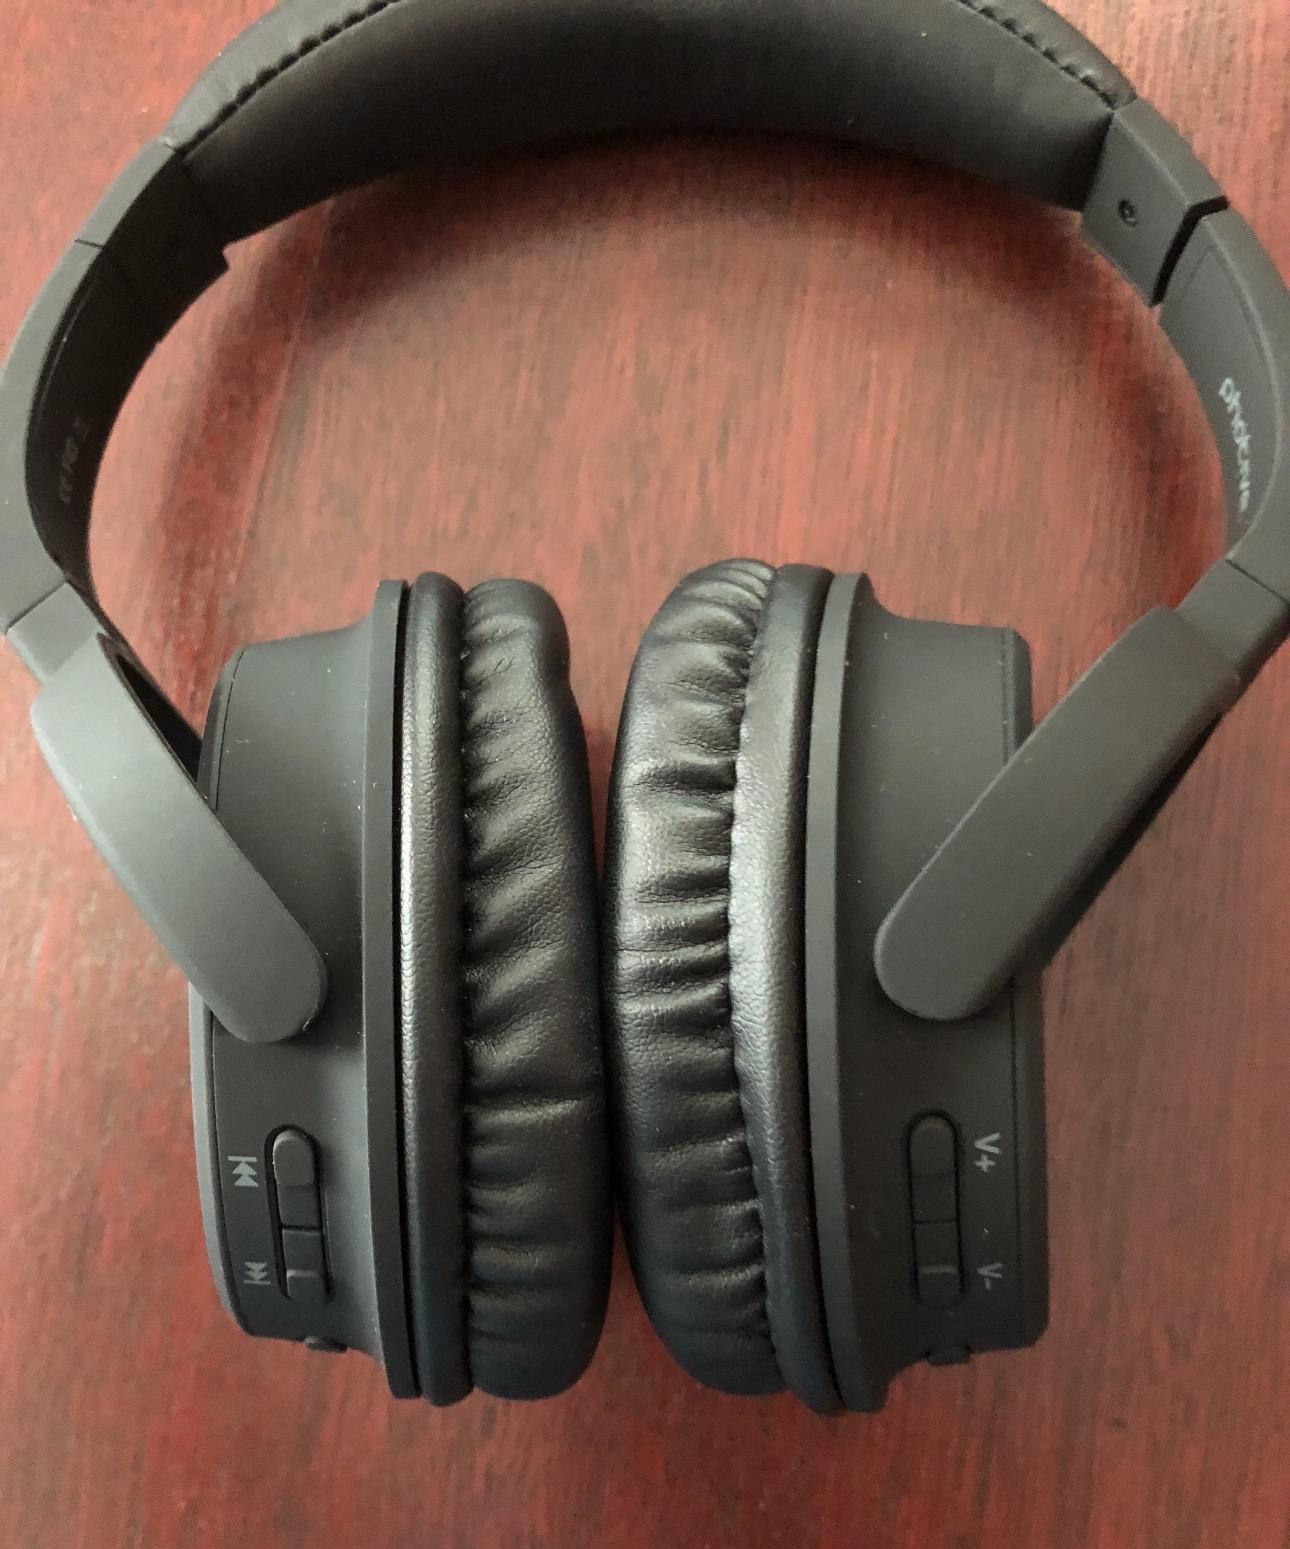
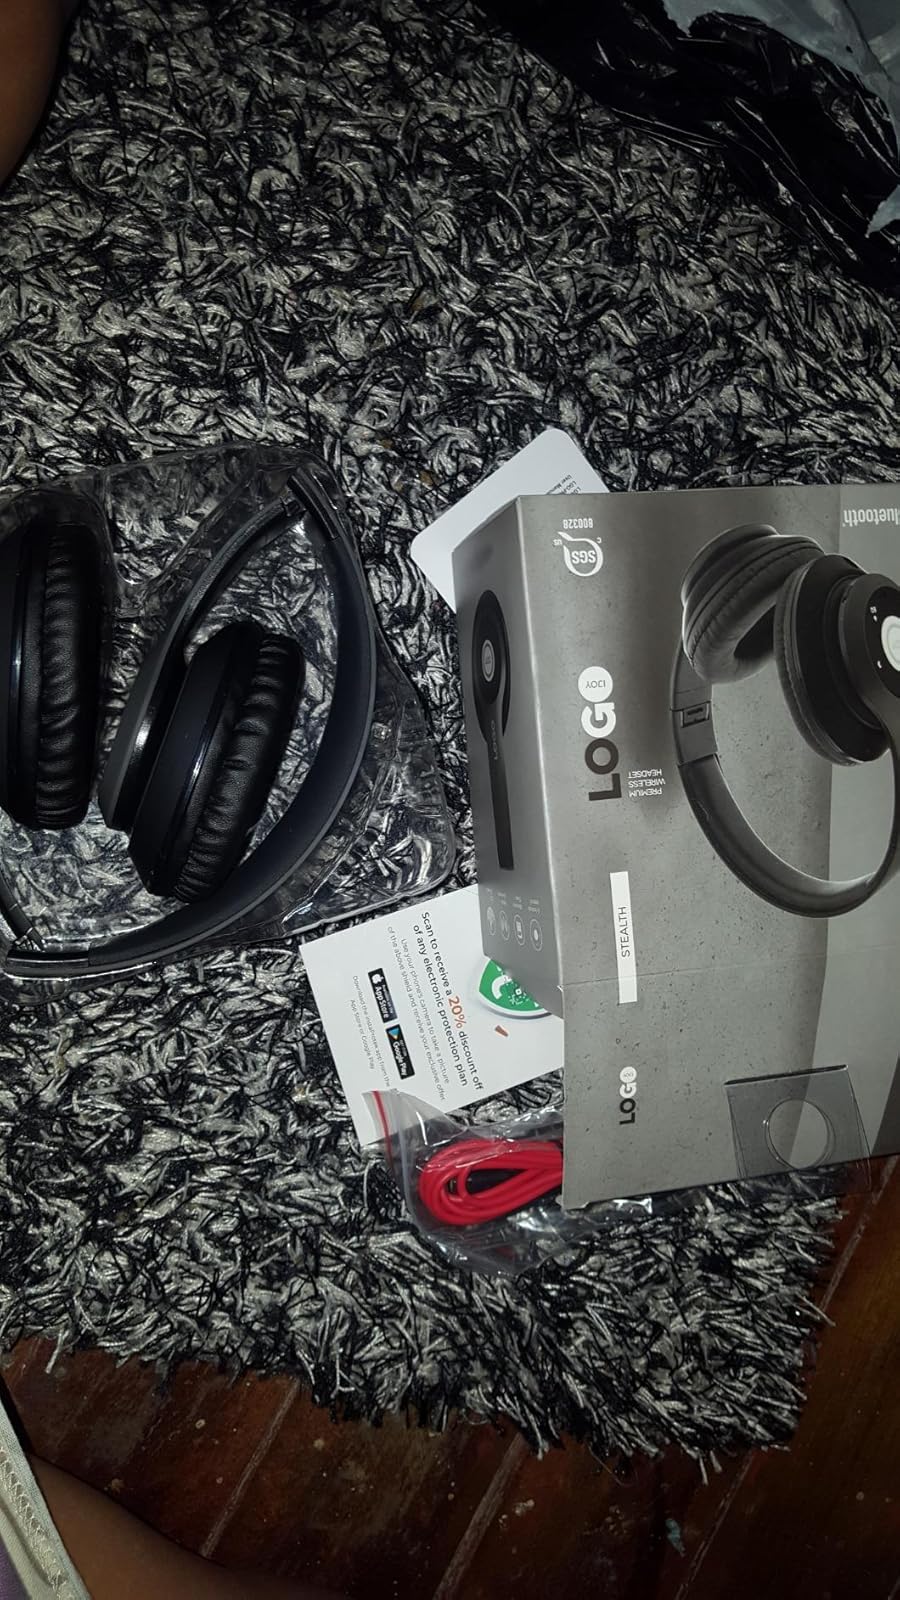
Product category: headphones
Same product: no